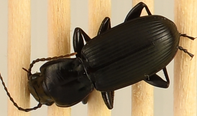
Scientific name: Pterostichus protractus
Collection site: Rocky Mountains NEON (RMNP), plot RMNP_002